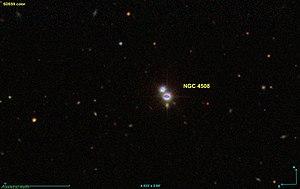
Image créée à l'aide du logiciel Aladin Sky Atlas du Centre de Données astronomiques de Strasbourg et des données publiques en format FIT de SDSS (Sloan Digital Sky Survey).
NGC 4508 est une paire d'étoiles située dans la constellation de la Vierge. L'astronome britannique John Herschel a enregistré la position de cette paire d'étoiles 19 avril 1830.